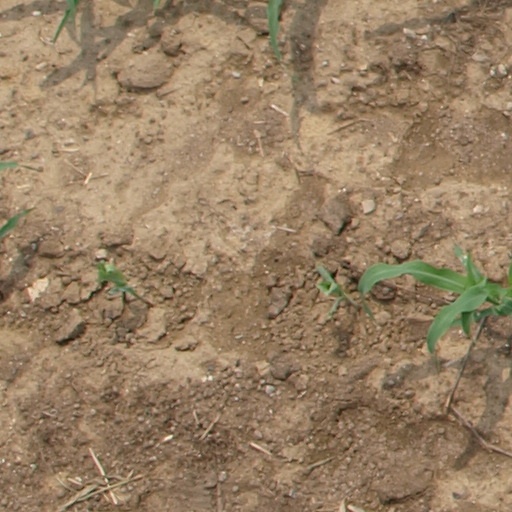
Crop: maize; corn